Michael Crabtree

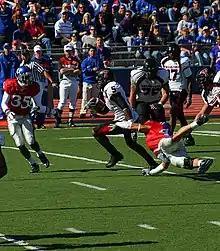
Crabtree in action during the Texas Tech at Kansas game in 2008

Before the beginning of his sophomore season, CBS Sports listed Crabtree as a Heisman hopeful. Tech quarterback Graham Harrell's name also appeared on the list. Crabtree, along with Harrell and head coach Mike Leach, were featured on the cover of the 2008 edition of "Dave Campbell's Texas Football". His name has also appeared on the Maxwell Award preseason watchlist along with Harrell. To support the Heisman campaign of both Harrell and Crabtree, Texas Tech created a website called PassOrCatch2008.com, which is modelled after political campaigns. The site has garnered national attention and was awarded a Telly Award which honors the best in local, regional, and cable commercials and programs, as well as online videos, films, and commercials. Crabtree finished fifth in the Heisman race behind Harrell at fourth.